Yale Bulldogs men's ice hockey

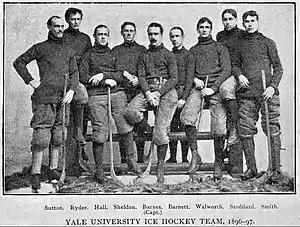
Yale University hockey team in 1896–97. From left: Herbert Sutton, Henry Ryder, John Hall, George Sheldon, Amos Barnes, William Barnett, Clarence Walworth, Sanford Stoddard, Robert Smith.

The Yale Men's Ice Hockey team is the oldest existing intercollegiate ice hockey program in the United States, the program traces its roots back to 1893. Yale played its first intercollegiate match on February 1, 1896, against Johns Hopkins, resulting in a 2–2 tie.